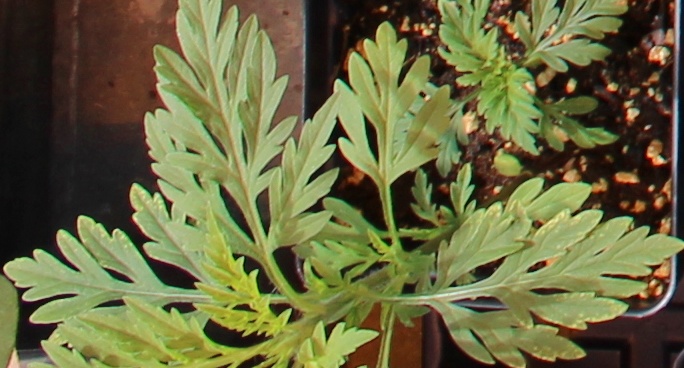
Label: Ragweed